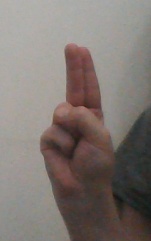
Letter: taa